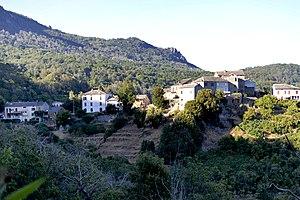
Piano est une commune française située dans la circonscription départementale de la Haute-Corse et le territoire de la collectivité de Corse. Le village appartient à la piève d'Ampugnani, en Castagniccia.